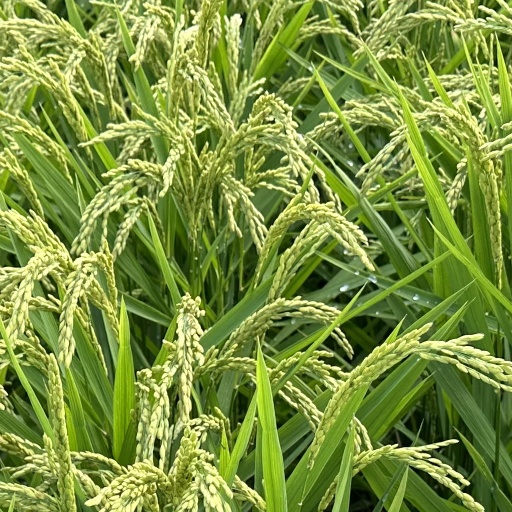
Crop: rice